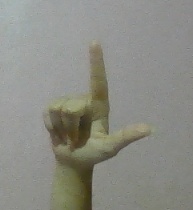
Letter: laam